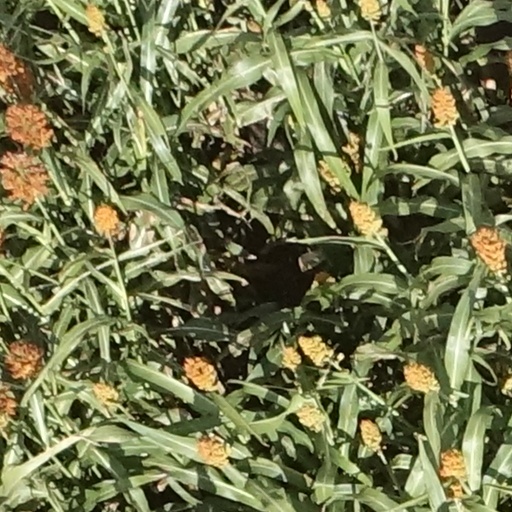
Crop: sorghum